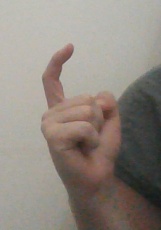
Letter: ra